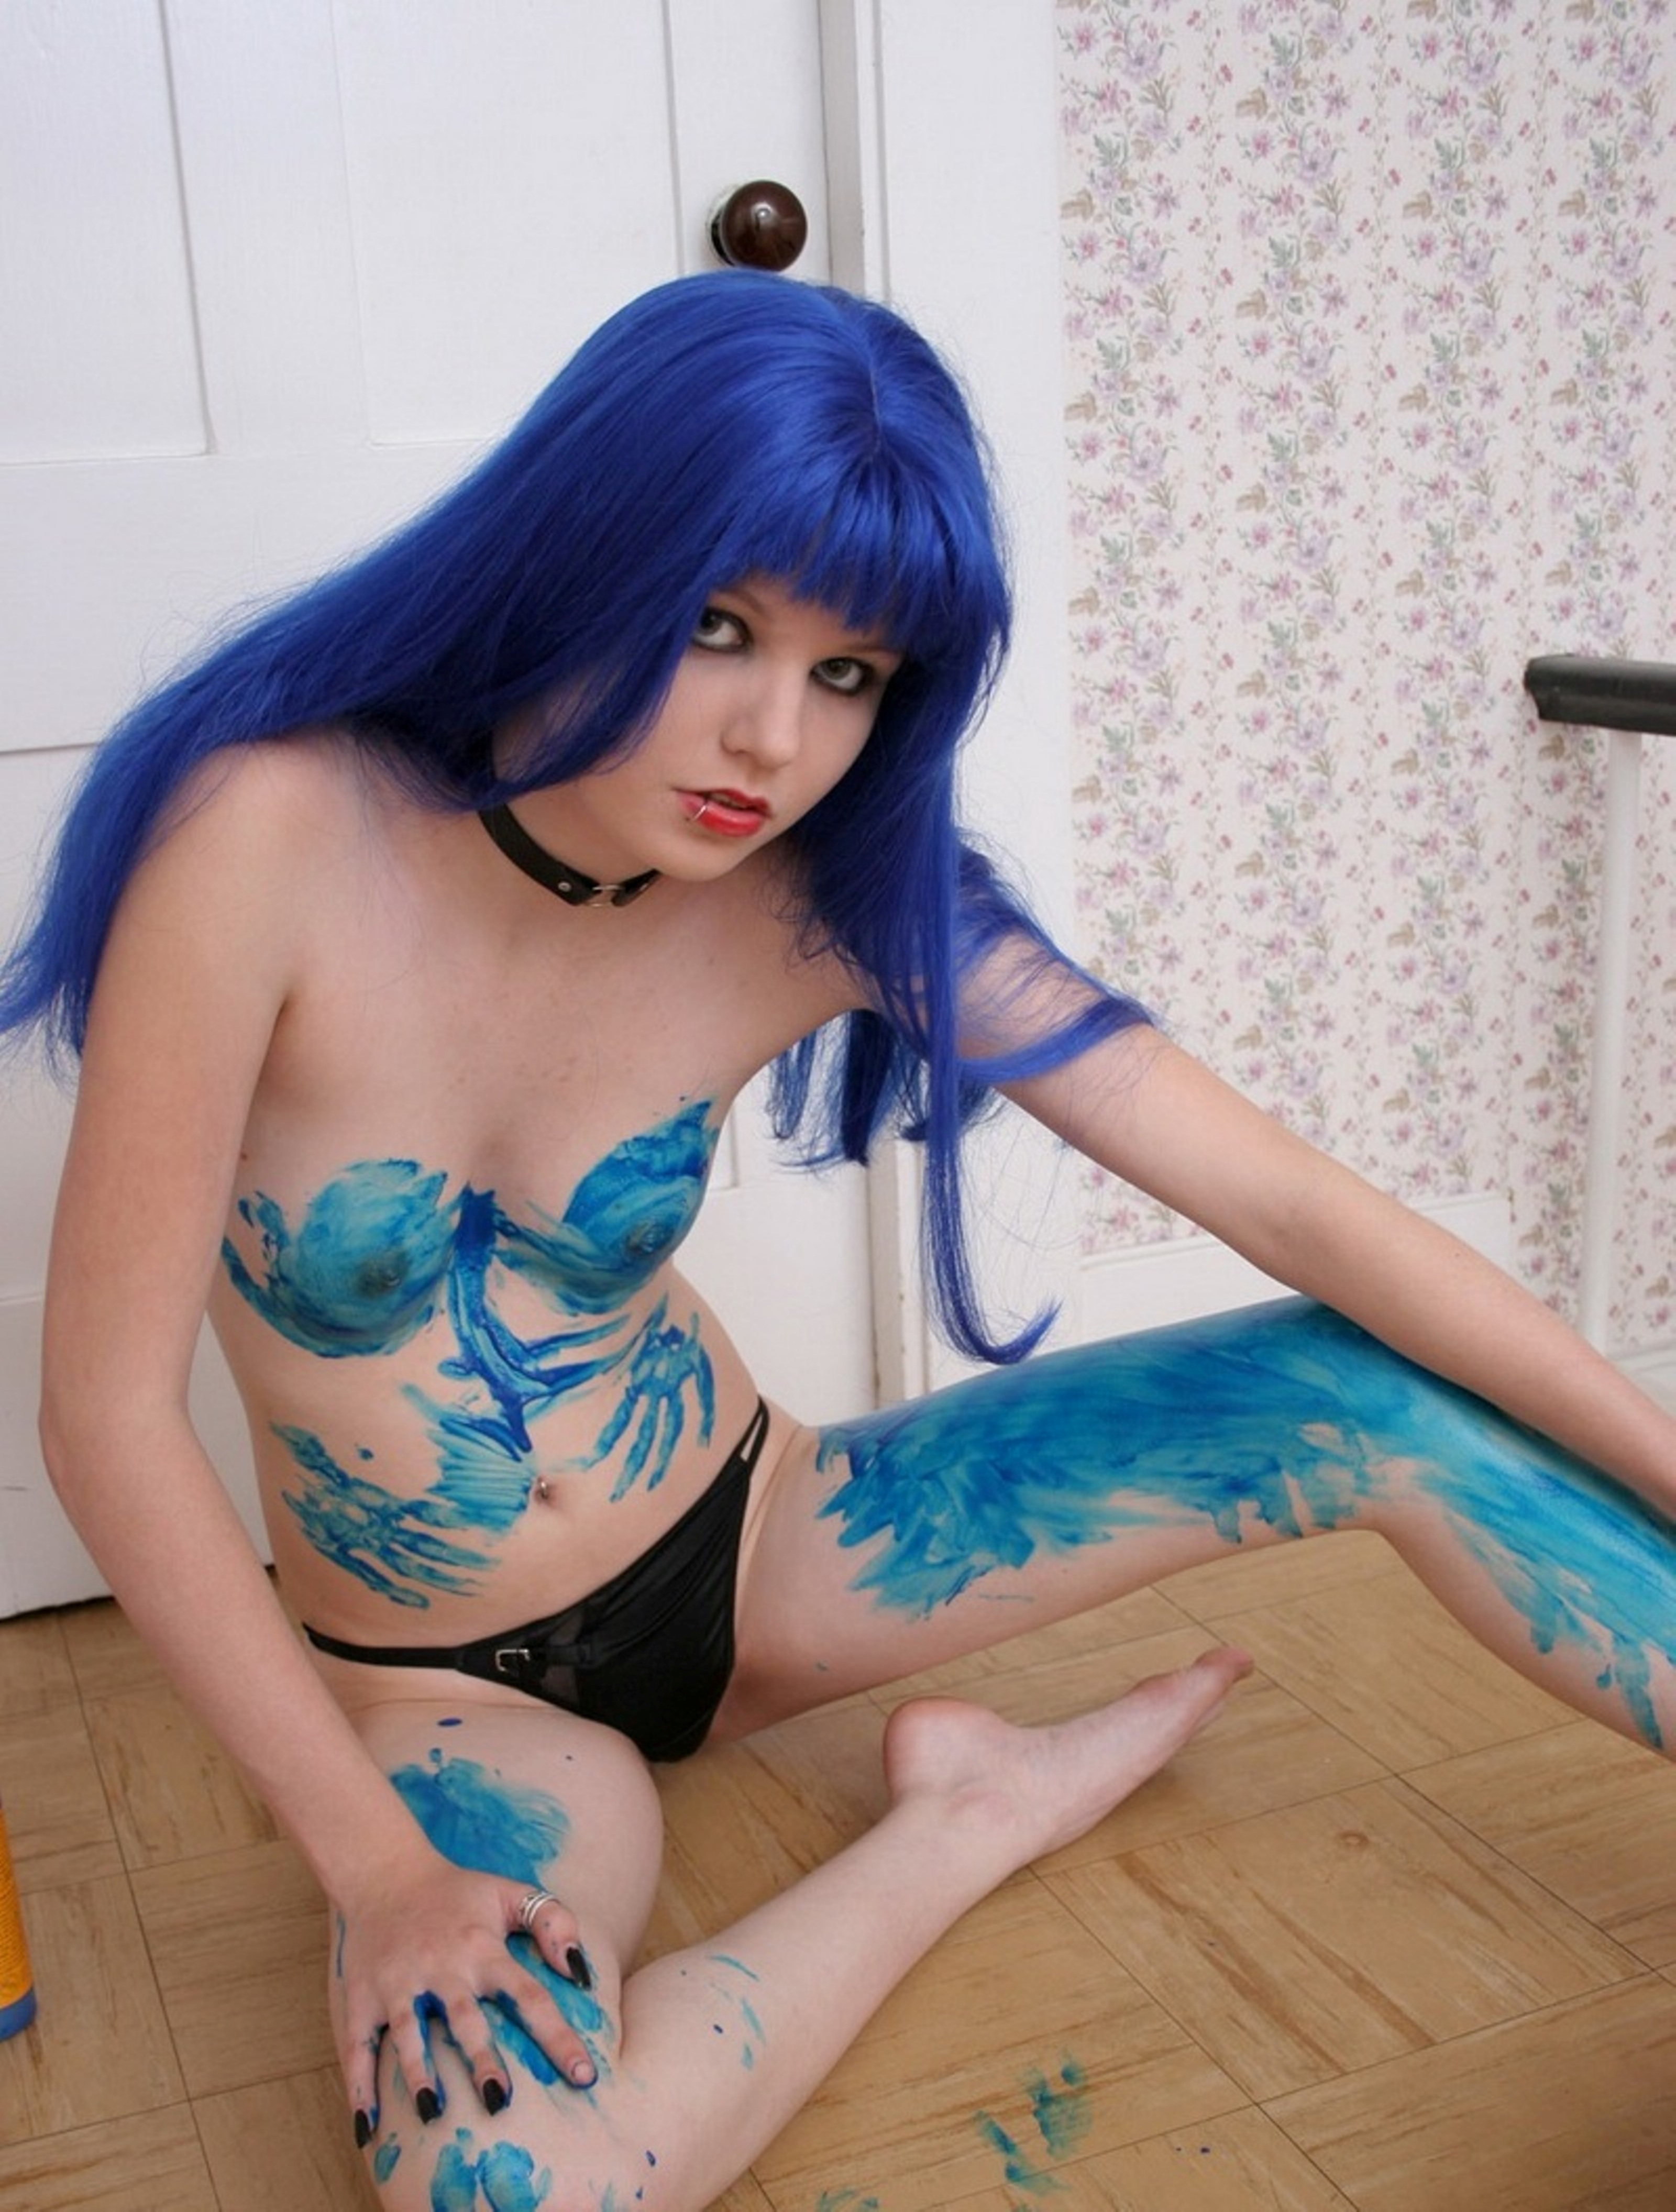
hand, person, girl, woman, hair, leg, model, finger, sitting, clothing, art, painting, oil painting, beauty, nude woman, self shot, blue, gravure idol, japanese idol, skin, purple, thigh, lingerie, fashion, black hair, arm, long hair, joint, human leg, wig, flesh, costume, tattoo, hime cut, bangs, fashion accessory, hip, fetish model